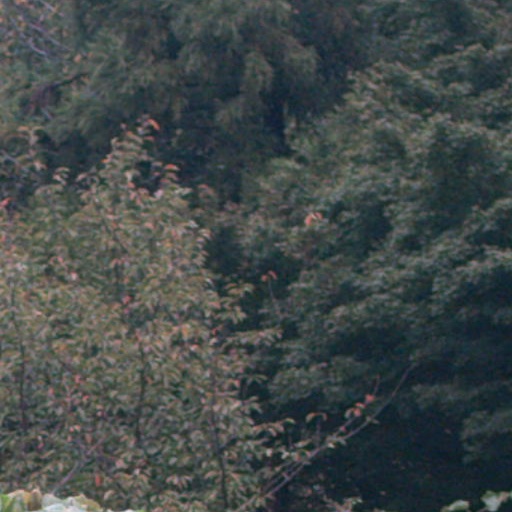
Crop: cassava